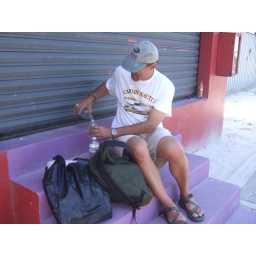
Edwin smuggling rum aboard in a water bottle